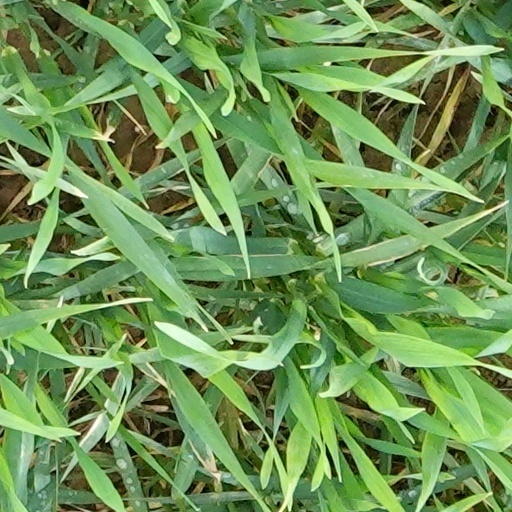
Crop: wheat